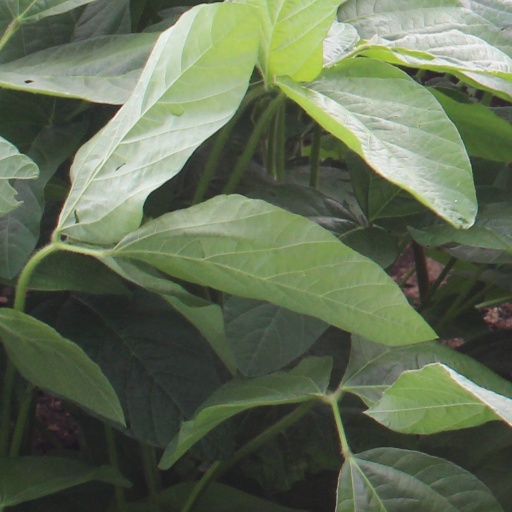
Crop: soybean